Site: brandenburg
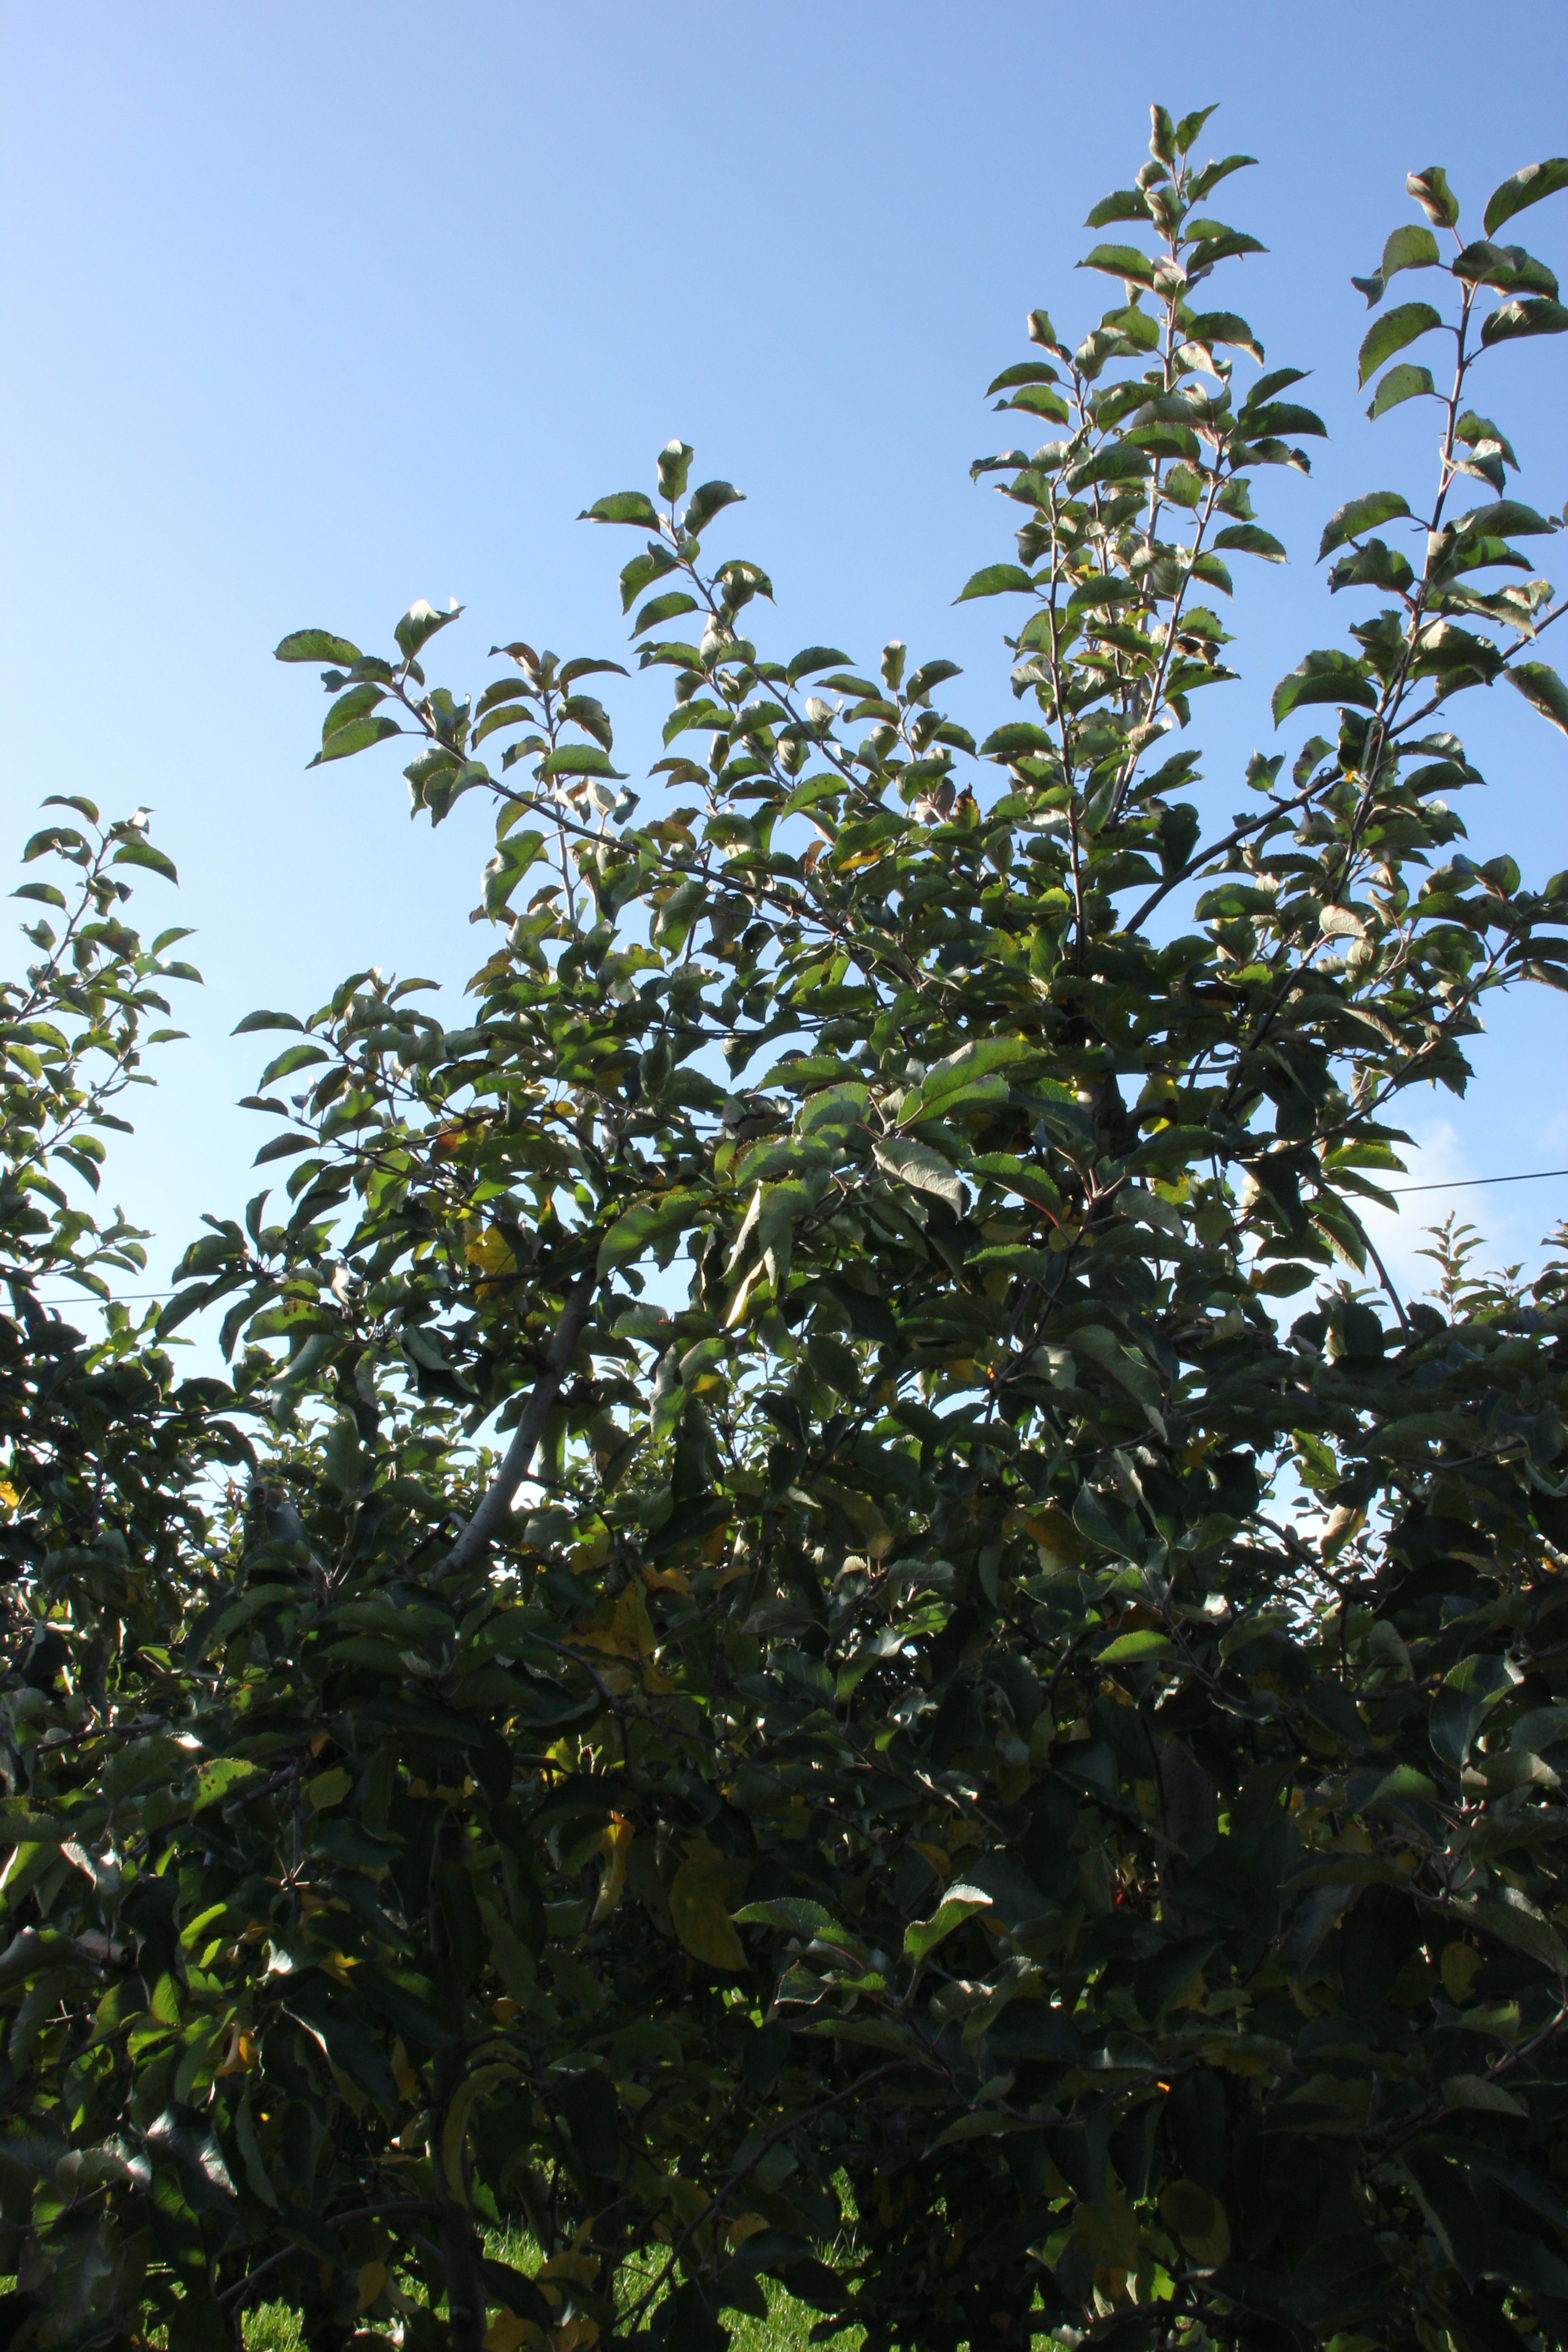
Growth stage (BBCH 91): Senescence, beginning of dormancy